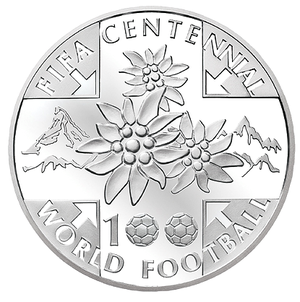
Les pièces de monnaie commémoratives suisses désignent des pièces de monnaie frappées en Suisse. Elles sont libellées en francs suisses, mais ne doivent pas être confondues avec les pièces de circulation. Bien qu'elles aient cours légal, elles sont rarement utilisées pour les paiements courants, leur valeur d'achat et d'échange dépassant généralement leur valeur faciale. Comme telles, elles sont plutôt réservées aux collectionneurs.
L'edelweiss ou édelweiss, pied-de-lion, Gnaphale à pied de lion, étoile d'argent ou encore étoile des glaciers est une espèce de plantes de la famille des Astéracées. C'est une des plus célèbres plantes de montagne, en partie en raison de sa rareté. Son nom provient de l'allemand edel, « noble », et weiß, « blanc ». En Suisse, l'edelweiss est souvent utilisé comme un véritable emblème national, il figure notamment sur la pièce de 5 francs suisses.